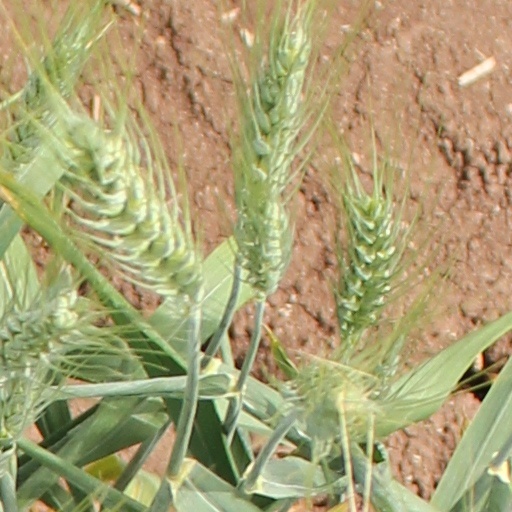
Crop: wheat